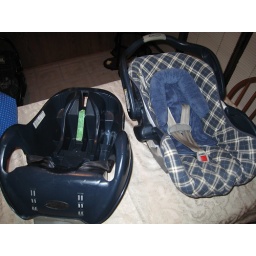
car seat with headrest blue in color washed.....